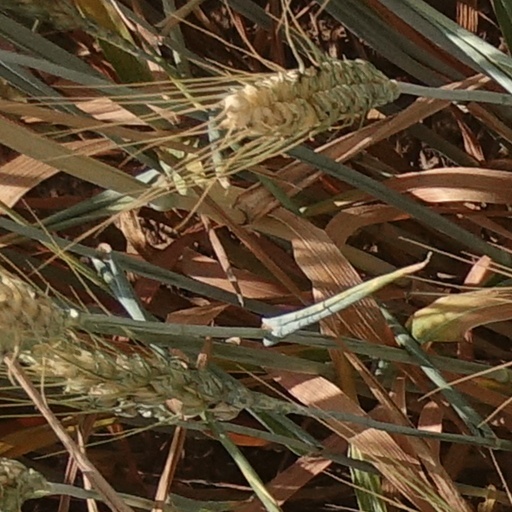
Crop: wheat